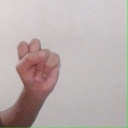
अक्षर: स